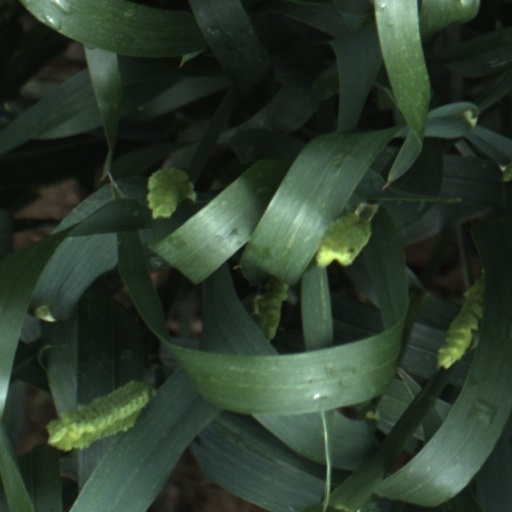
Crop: wheat